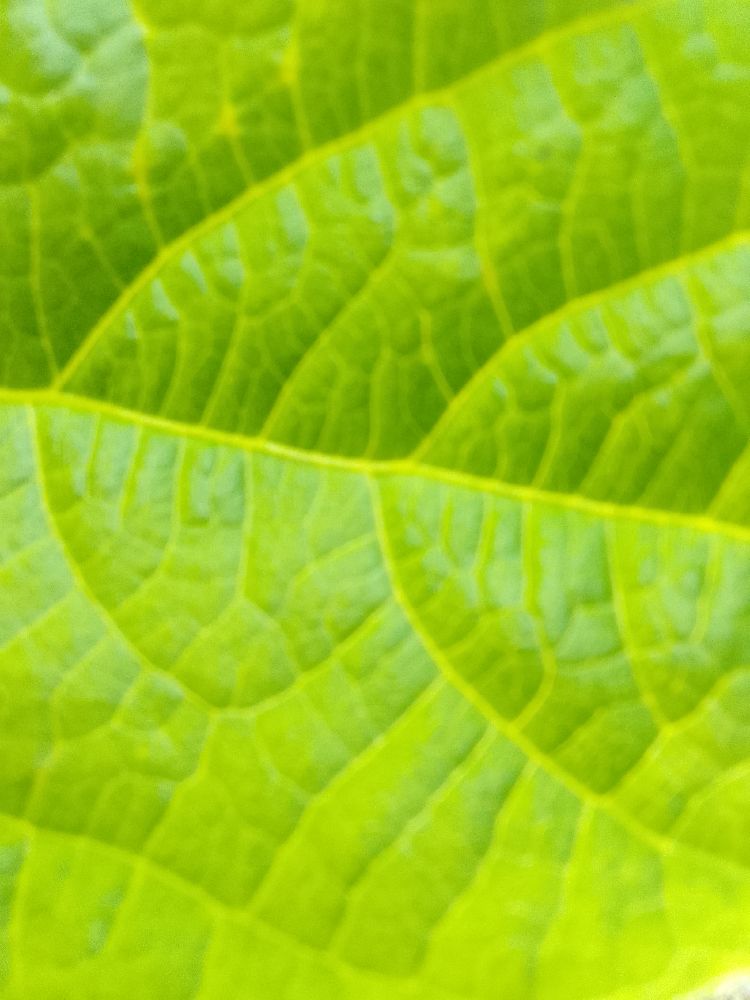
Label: healthy